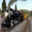
Label: train